List of The Adventures of Tintin characters

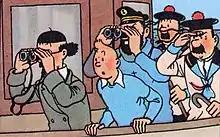
A panel from "Red Rackham's Treasure", showing some of the main characters of "The Adventures of Tintin". From left to right: Professor Calculus, Tintin, Captain Haddock, and Thomson and Thompson

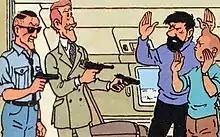
An edited panel from "Flight 714 to Sydney", showing some of the antagonists of "The Adventures of Tintin". From left to right: Hans Boehm and Spalding are against Captain Haddock and Tintin

Endaddine Akass is a guru and main antagonist of the unfinished book "Tintin and Alph-Art", the last of "The Adventures of Tintin" by Hergé. An odd-looking man with a large nose, long hair, beard, moustache, and large spectacles, Endaddine Akass holds a conference on "health and magnetism" for crowds of followers including Bianca Castafiore. Tintin recognises his voice. He could be Dr. Müller or Max Bird, but more than likely he is Rastapopoulos in disguise. His name, like many in the series, is based upon the Brussels patois "marols".